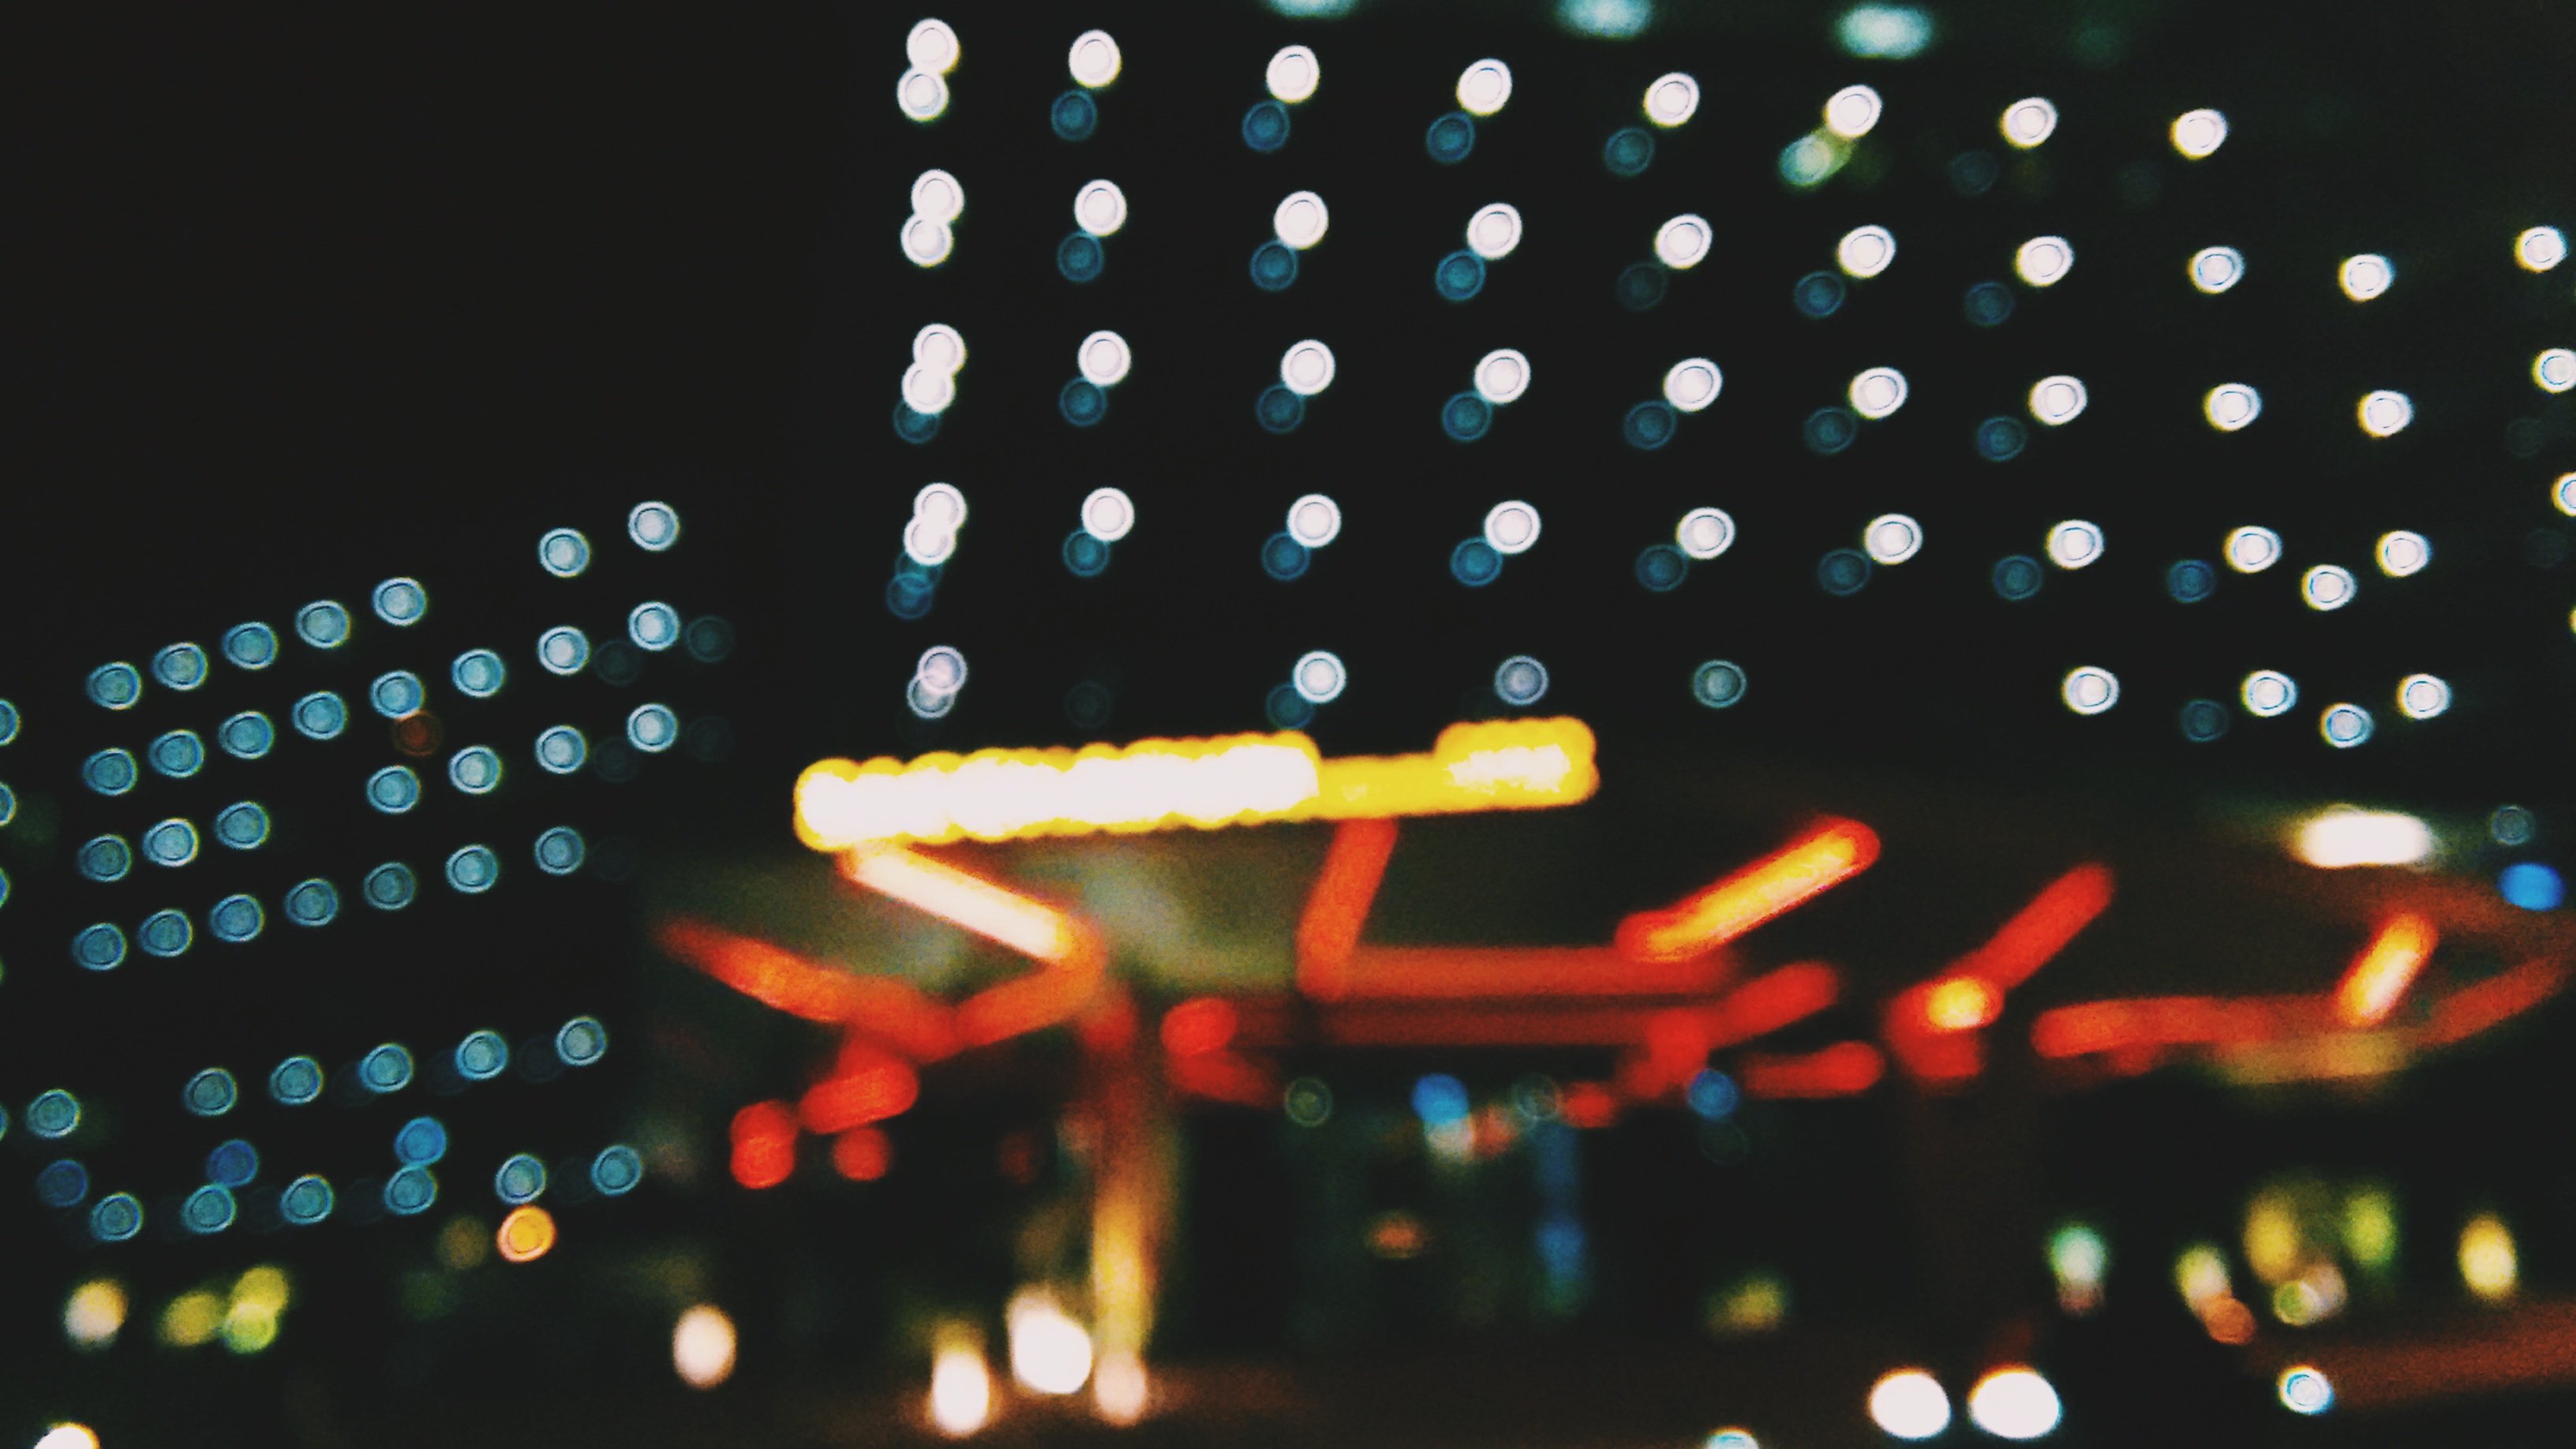
light, night, number, signage, neon, display device